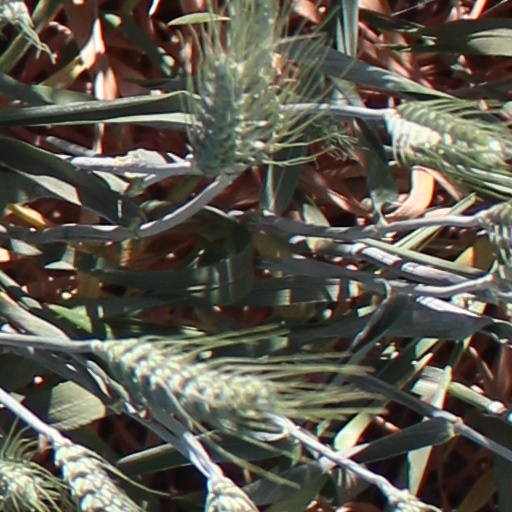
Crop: wheat